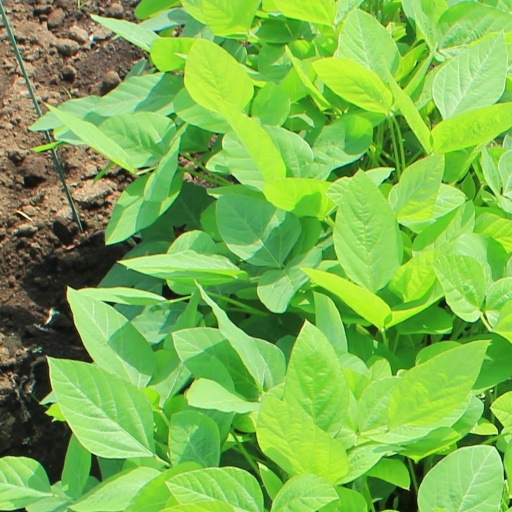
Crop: soybean